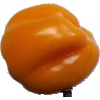
Label: Pepper Yellow 1